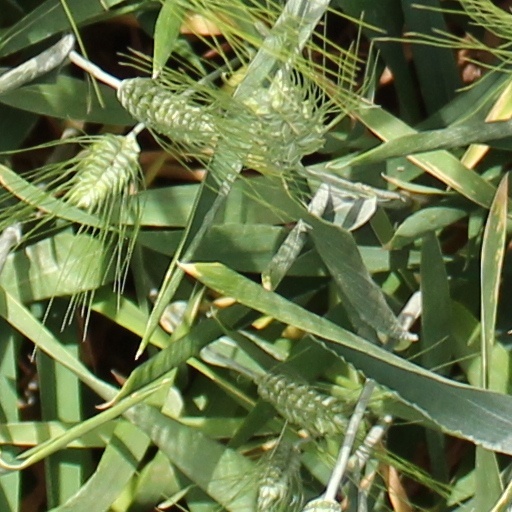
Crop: wheat